Asthma (film)

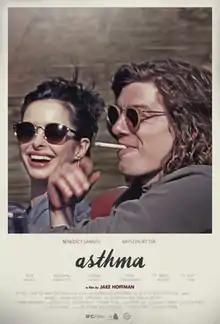

Asthma is a 2014 American romantic drama film written and directed by Jake Hoffman and starring Benedict Samuel and Krysten Ritter. It is Hoffman's directorial debut.